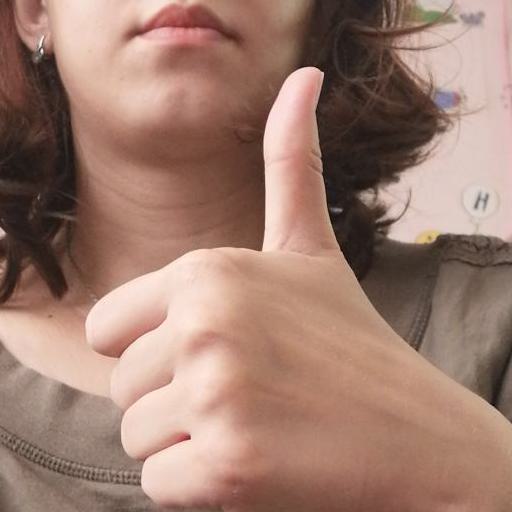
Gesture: like